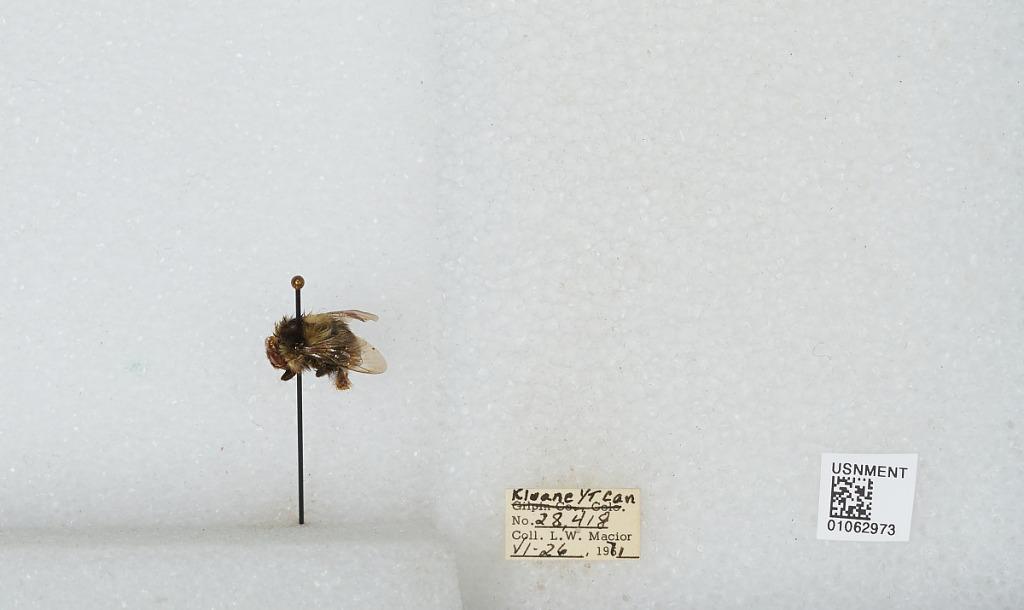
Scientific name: Bombus bifarius nearcticus
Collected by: L. Macior
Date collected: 1971-6-26
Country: Canada
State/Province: Yukon Territory
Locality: Kluane
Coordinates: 60.75, -139.5